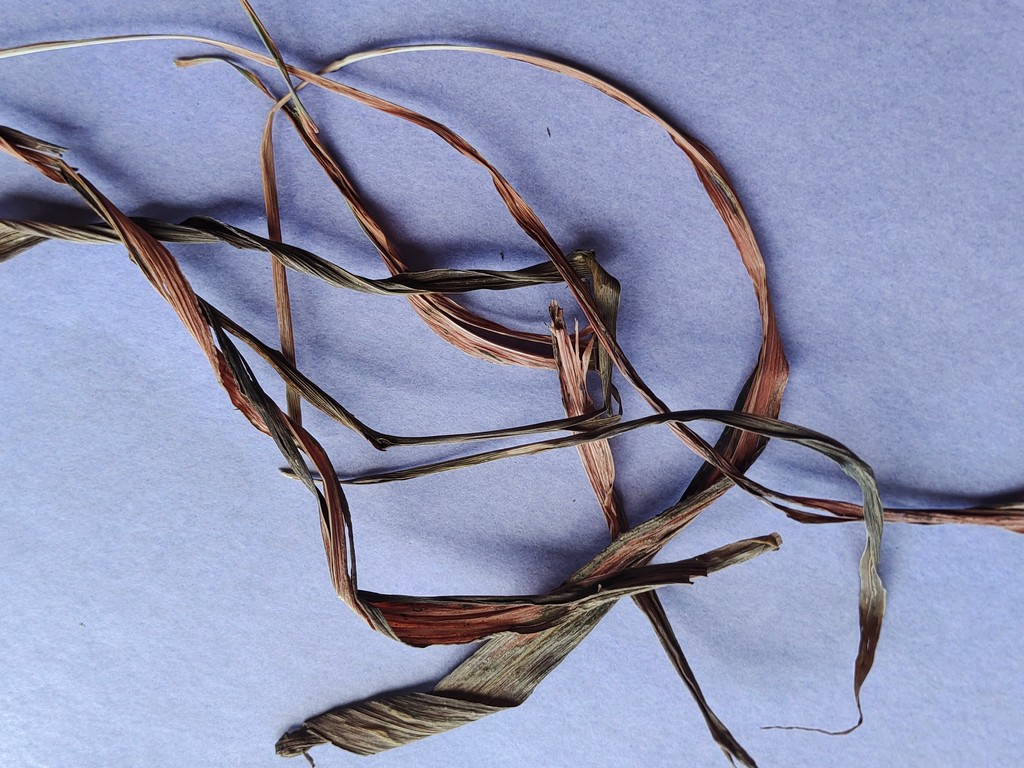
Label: Dried